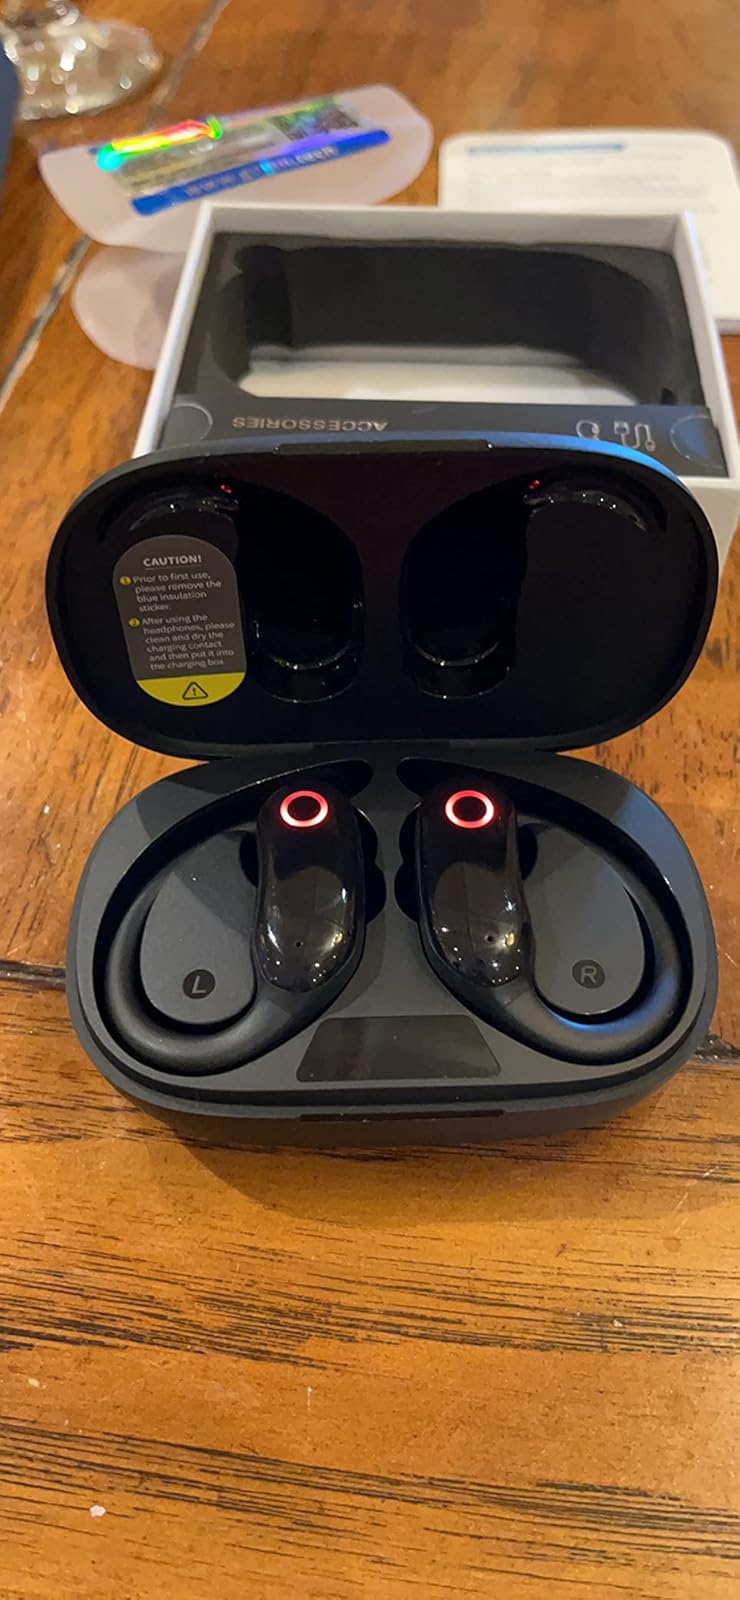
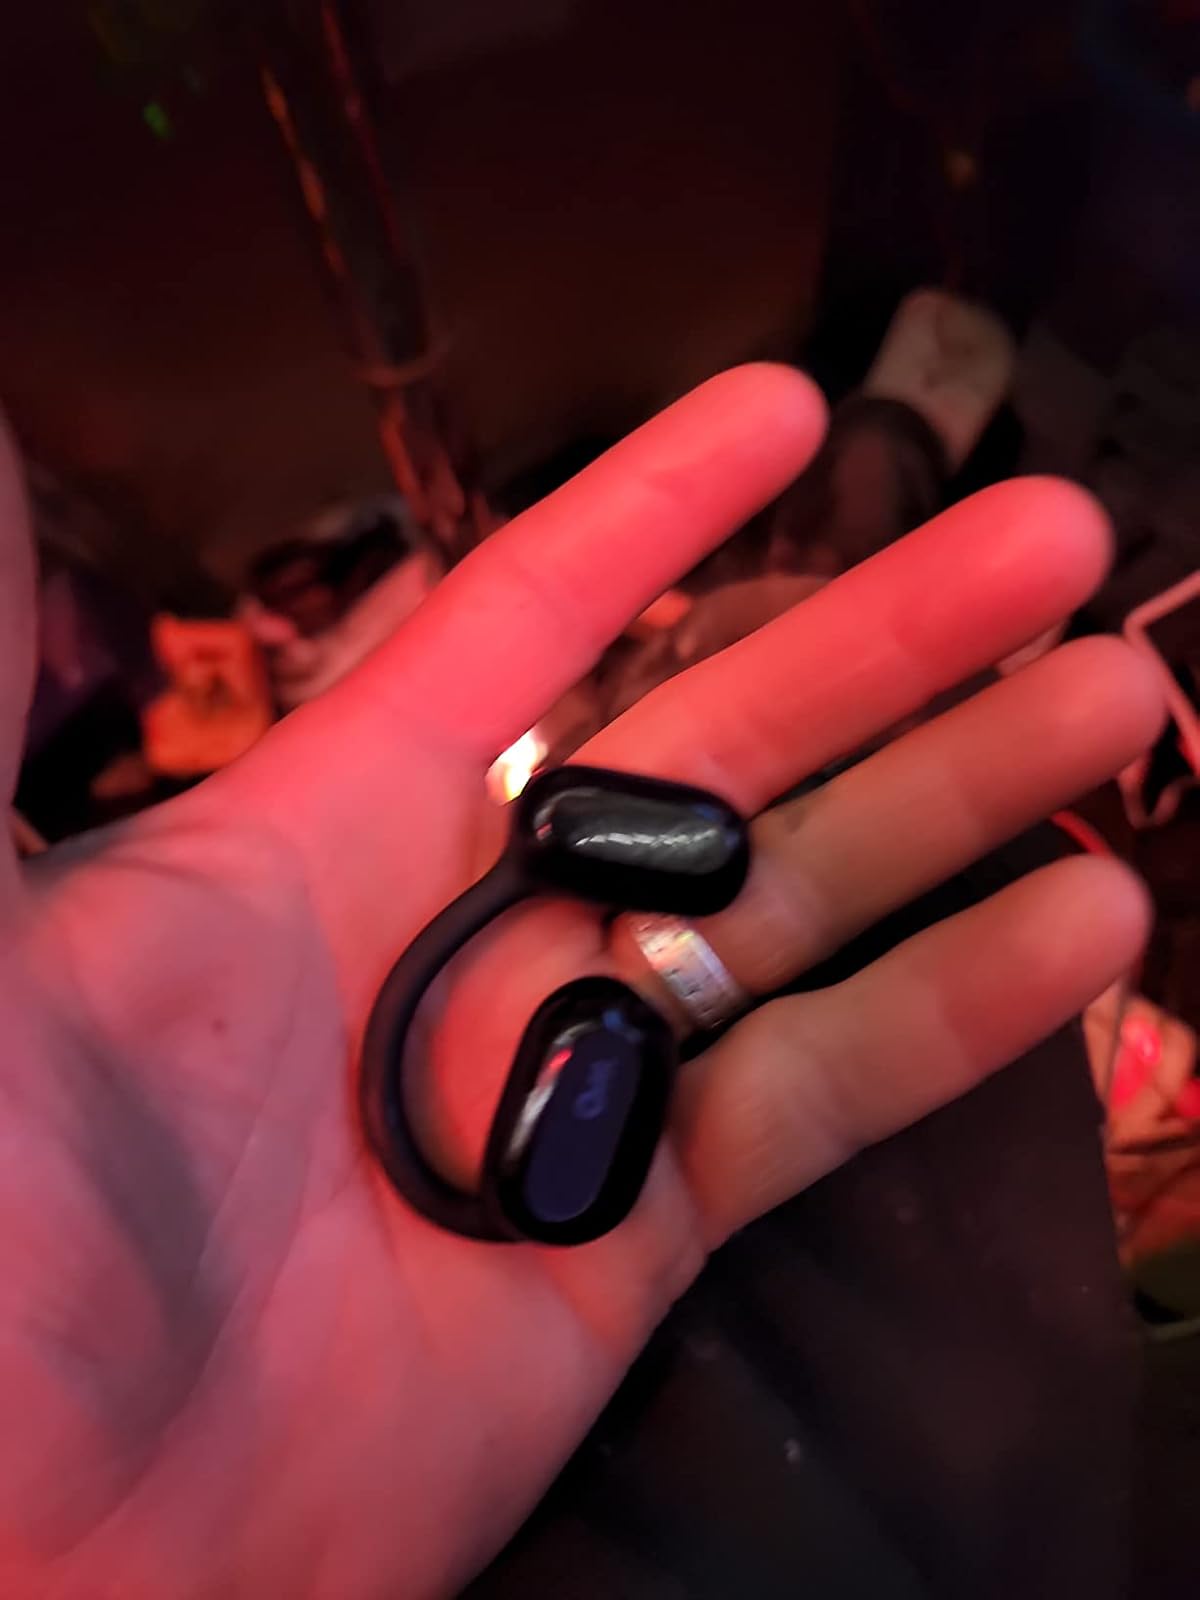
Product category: earbuds
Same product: no